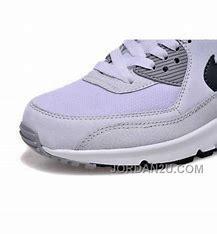
Brand: Nike
Model: Air Max 90 Sale